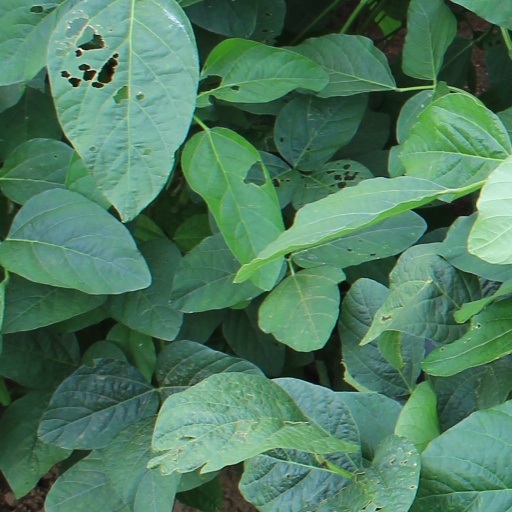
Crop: soybean